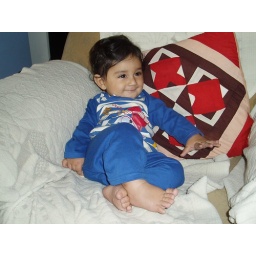
Aroo's blue dress given by patti